Dean Windass

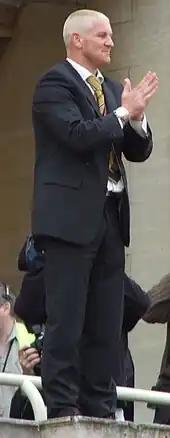
Windass celebrates on the balcony of Hull City Hall after scoring the goal that sent the city's team into the top flight of English football for the first time in its history

At the end of the season, the two clubs entered protracted negotiations over the size of the transfer fee required to make the loan move a permanent one. On 19 June 2007, the transfer was completed, and Windass signed for Hull City on a two-year deal for an initial fee of £150,000, plus further add-ons based on appearances.